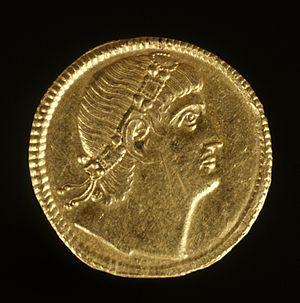
La Bithynie et Pont est une province romaine située en Asie mineure, le long de la côte du Pont-Euxin. Elle a été constituée par la réunion de l'ancien royaume de Bithynie, annexé en 74 av. J.-C., et d'une partie de l'ancien royaume du Pont, annexé en 63 av. J.-C. La capitale de la province était Nicomédie, ancienne capitale des rois de Bithynie, à l'extrémité orientale de la mer de Marmara.